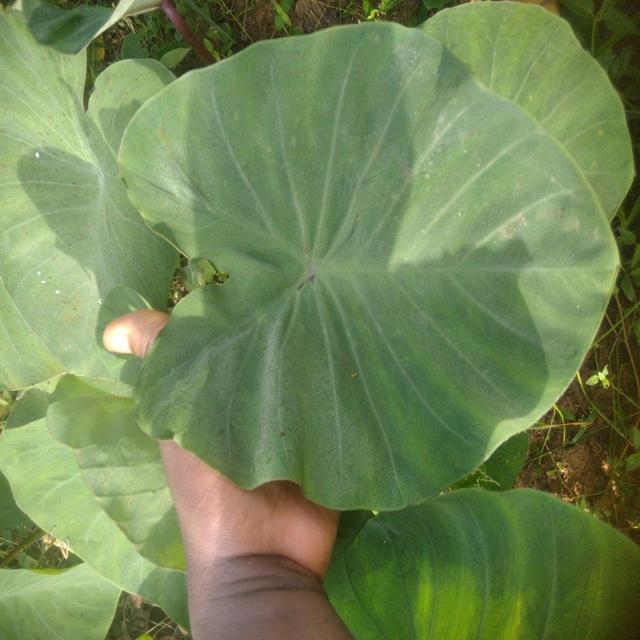
Label: Healthy